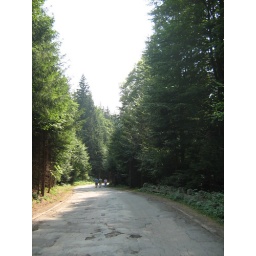
the road which goes to lake Sf. Ana in Romania